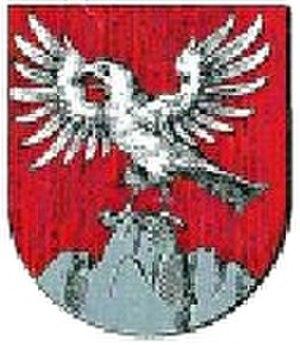
Falkenstein est une commune autrichienne du district de Mistelbach en Basse-Autriche. À proximité du village se trouvent les ruines d'une forteresse du XIᵉ siècle : le château de Falkenstein.